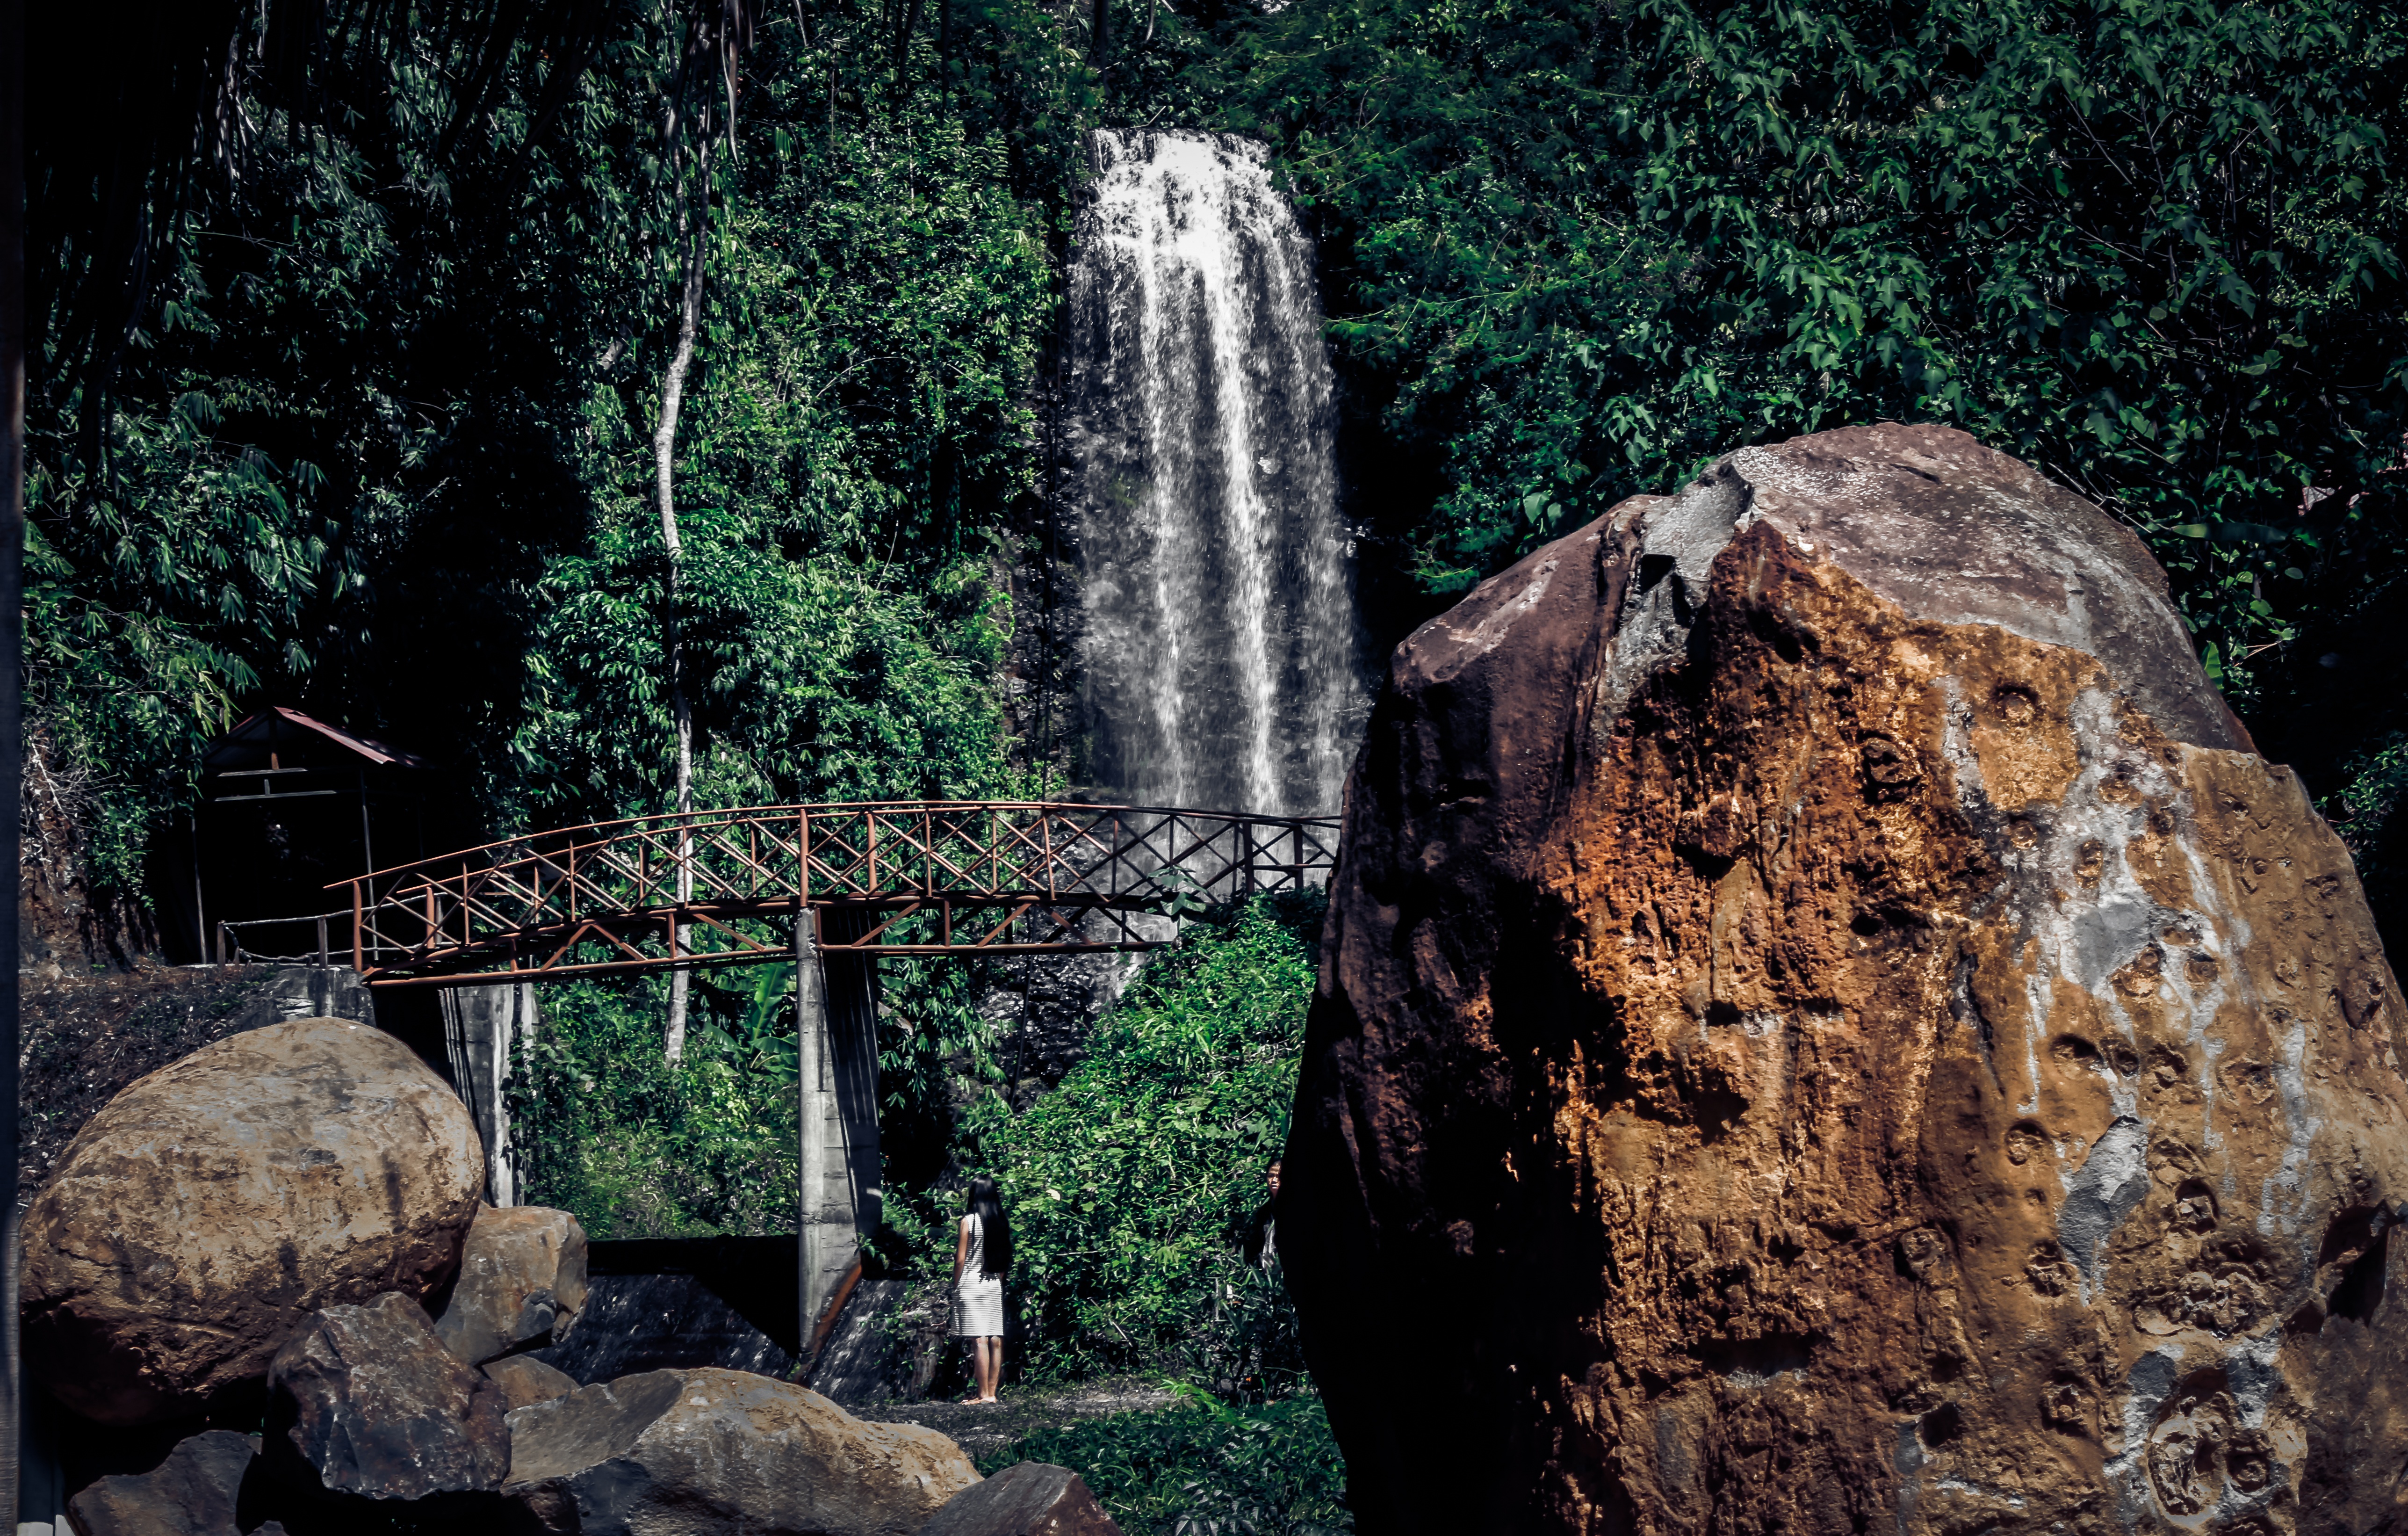
tree, nature, forest, rock, waterfall, wilderness, girl, vintage, stone, travel, motion, jungle, tropical, peaceful, park, camping, lifestyle, outdoors, day, water feature, wonderlust